William J. Babcock

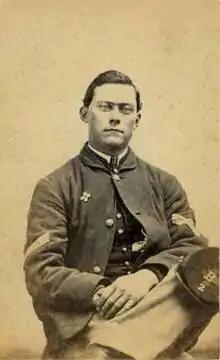

William J. Babcock (April 8, 1841 – October 29, 1897) was an American soldier who received the Medal of Honor for valor during the American Civil War.